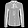
Label: Shirt